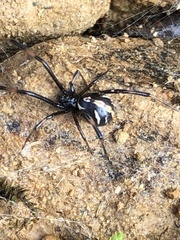
Species: Lactrodectus_hesperus